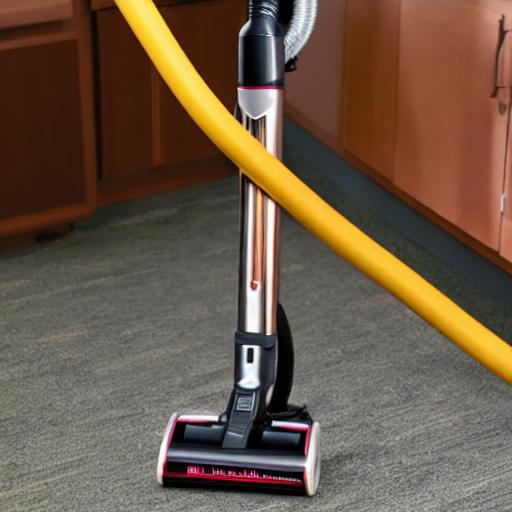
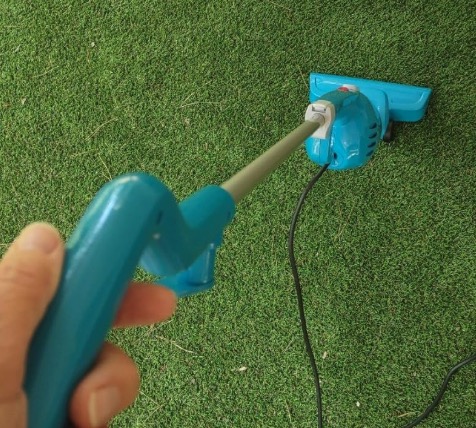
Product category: items_vacuum
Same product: no